Henry Kaulback

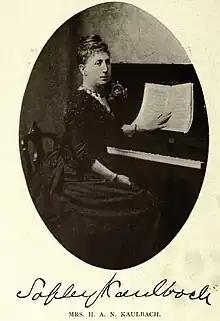
Mrs. Sophie Anne Kaulbach (née Ryland)

He was married twice. He married Eunice Sophie Harris in 1858. Hon. Henry Adolphus Newman Kaulbach, Q.C., then a member of the Senate married in September 1880 Sophie Anne Ryland, daughter of George H. Ryland, Registrar of Montreal, and his wife, Mary Pitt, daughter of Lieut.-Col. Ralph Gore, of Barrowmount, County Kilkenny, and of H.M.'s 33rd Regiment of Foot. She was born in Quebec, and educated by private tuition. She was an amateur singer and pianist. She was instructed for the piano, by Prof. D'Albert, and in singing by Prof. Arthurson and Dr. Shilling. She was a member of the Montreal Fox Hounds. The couple lived at Mizpah Cottage, Lunenburg, Nova Scotia.